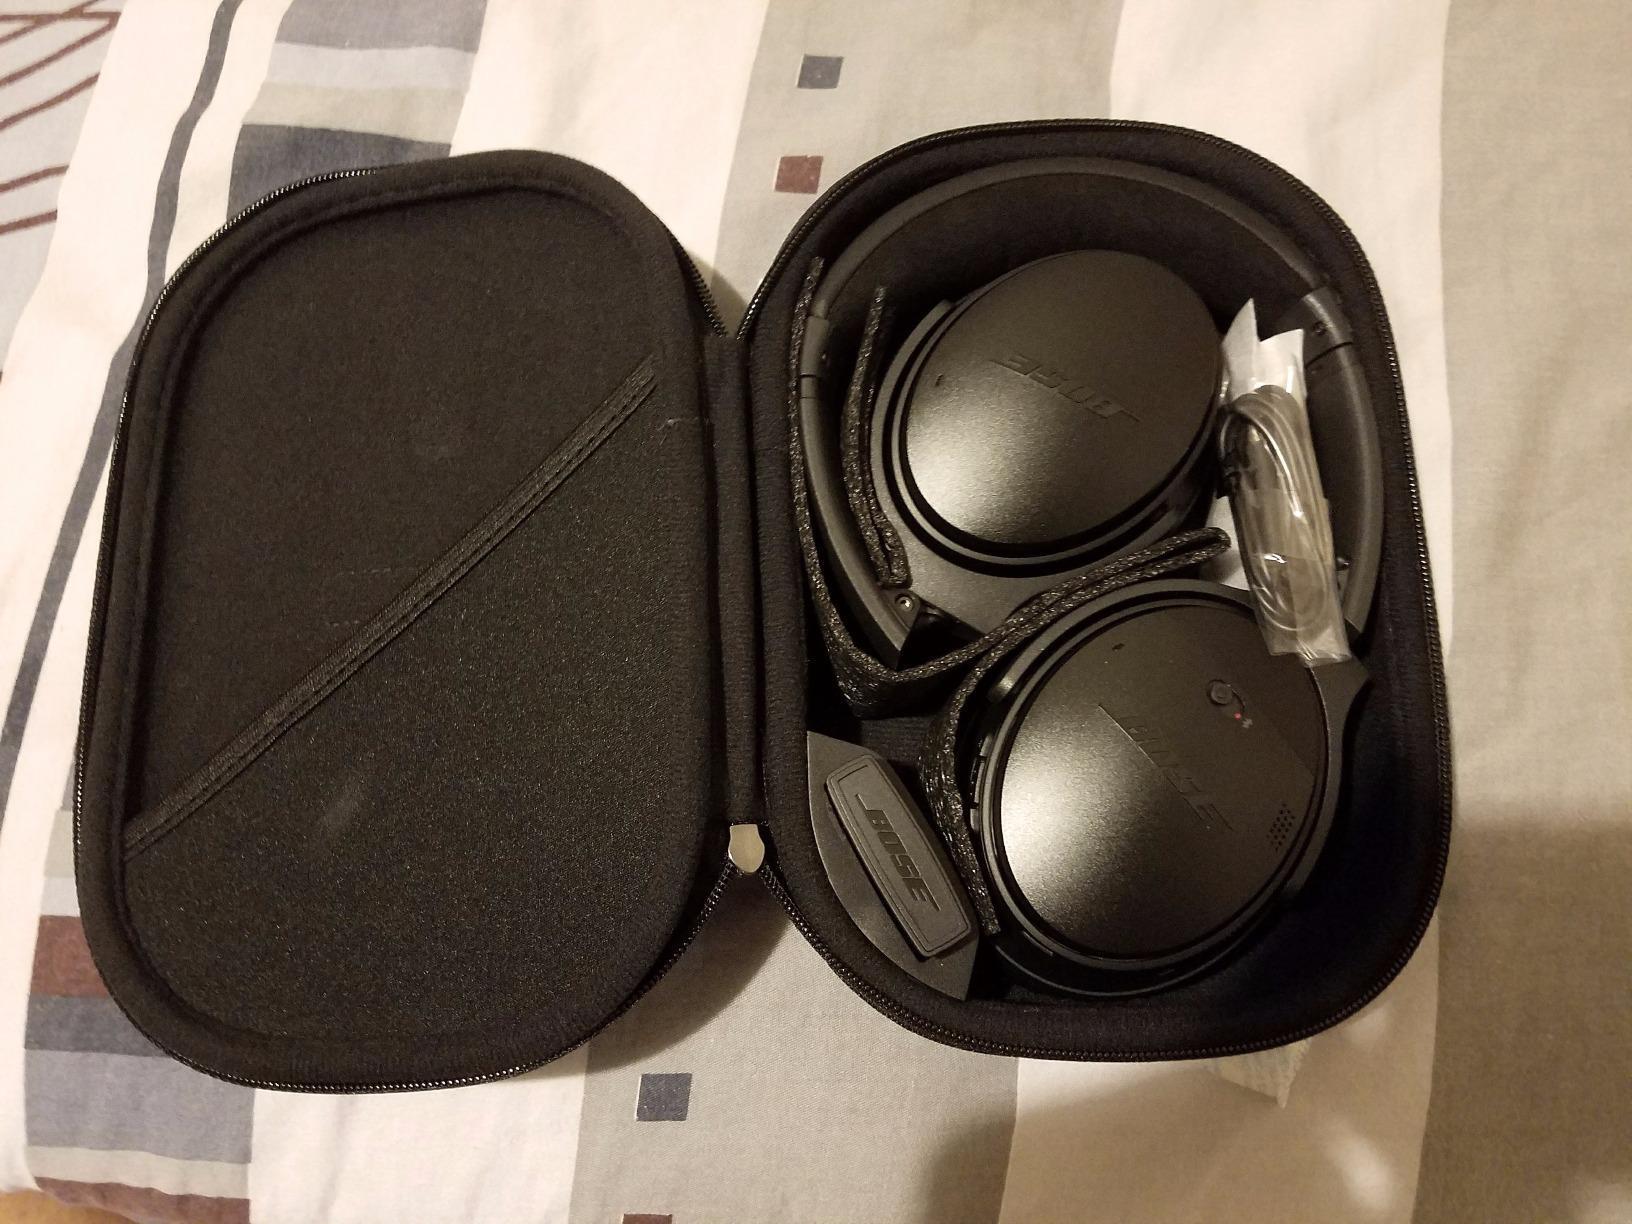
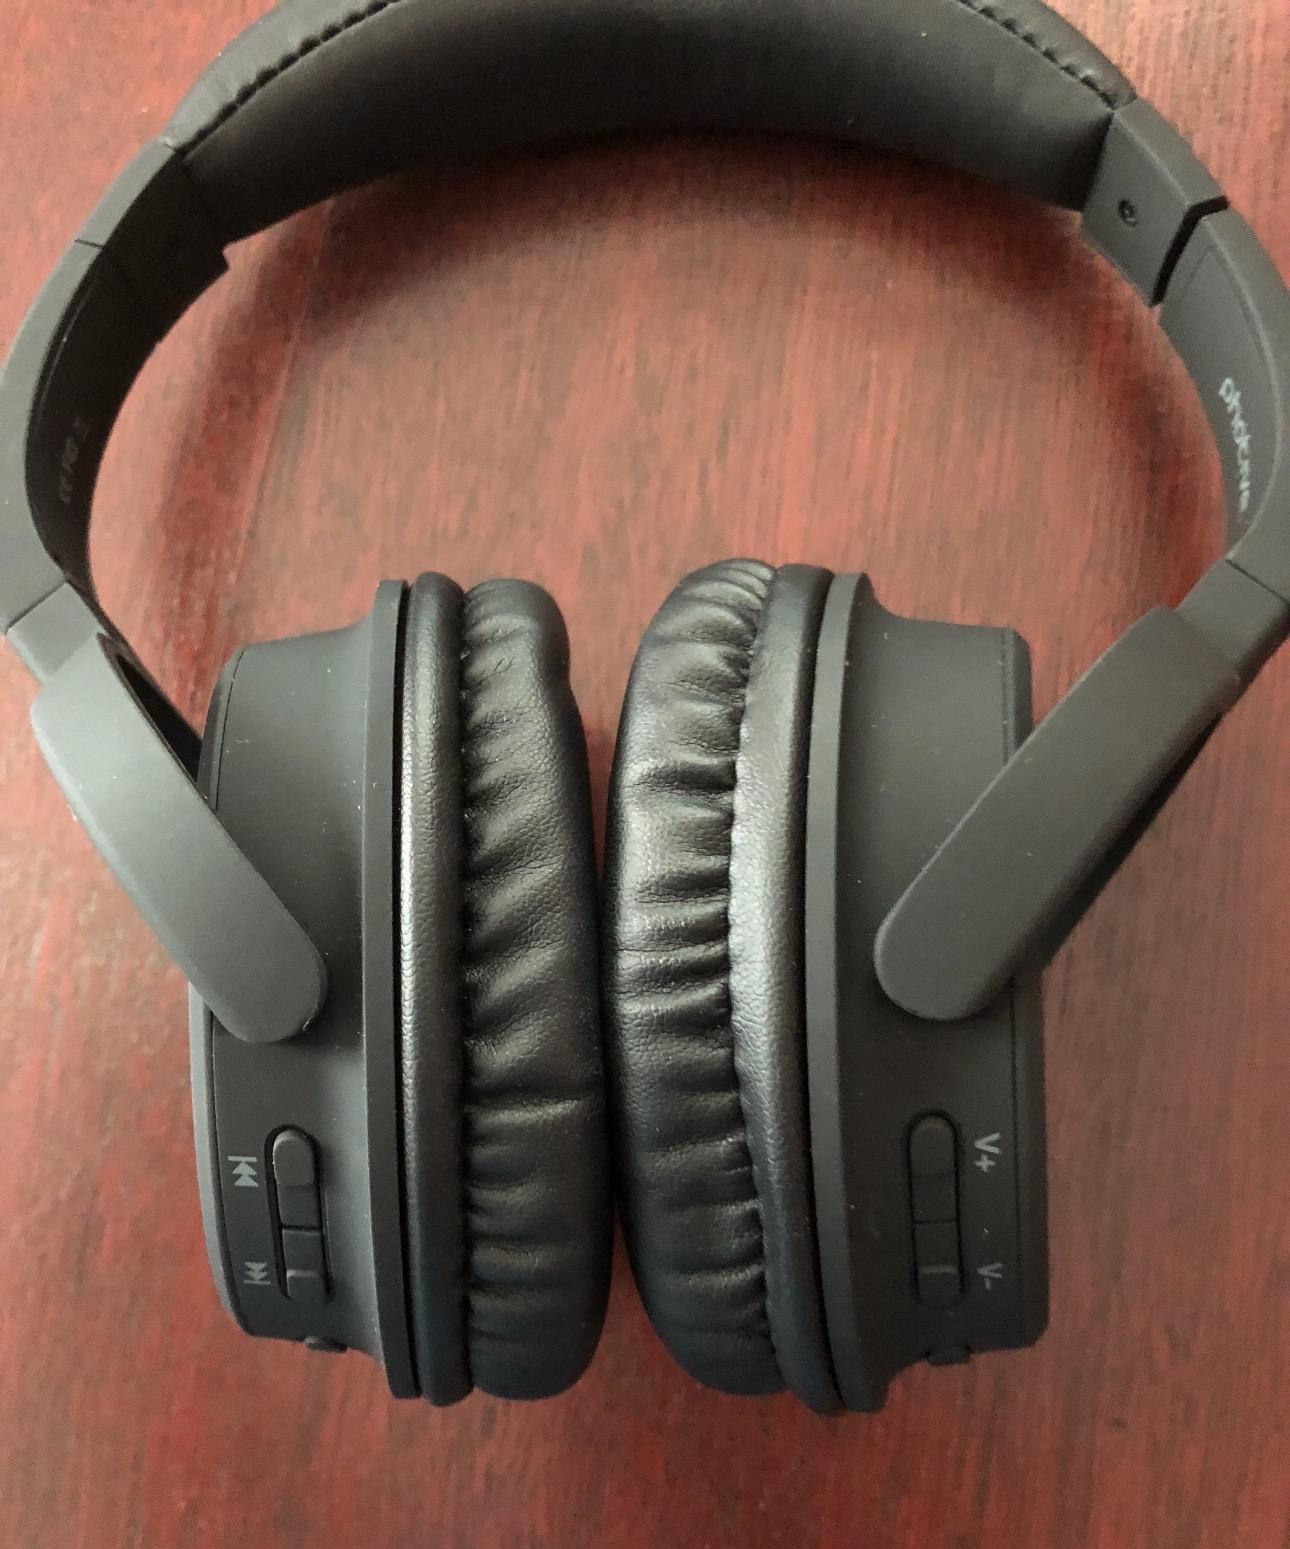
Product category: headphones
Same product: no